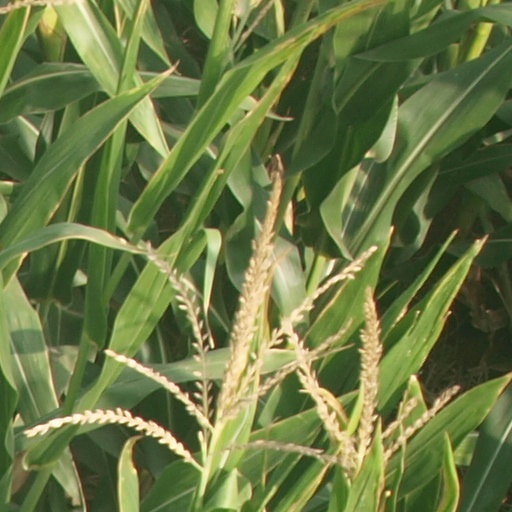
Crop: maize; corn